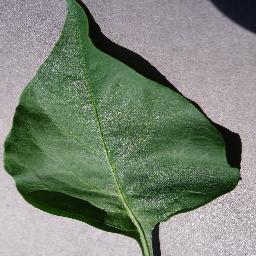
Label: Pepper,_bell___healthy